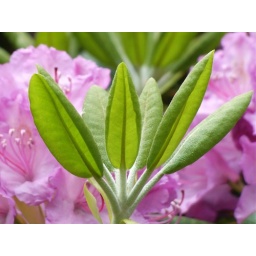
The rhododendron flowers dominate but the new green leaves are fascinating in their own right.